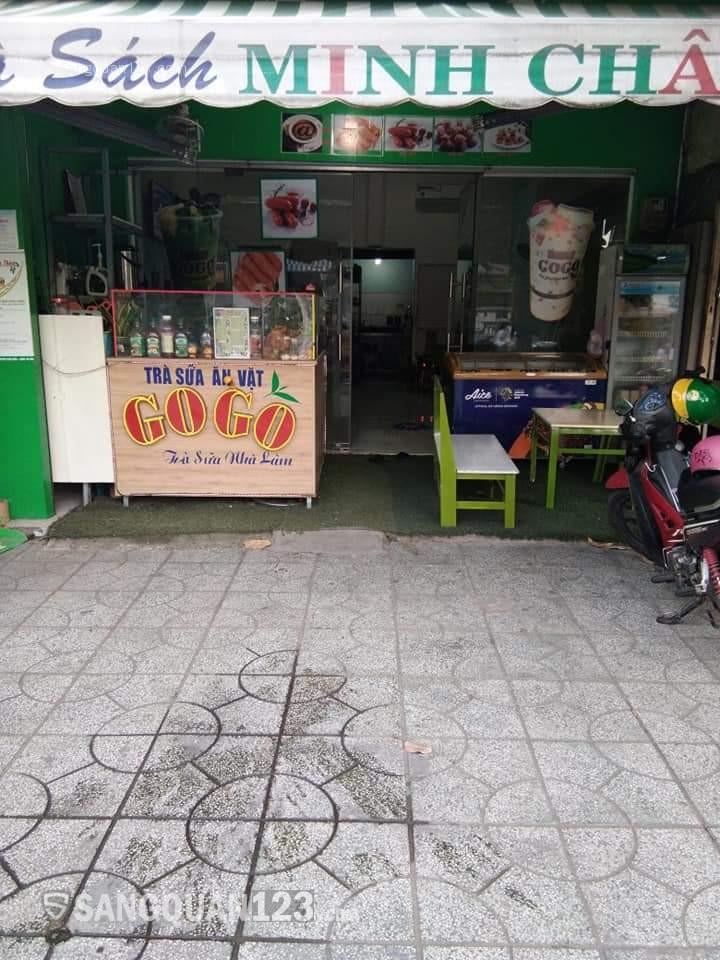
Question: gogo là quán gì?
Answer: là quán trà sữa ăn vặt